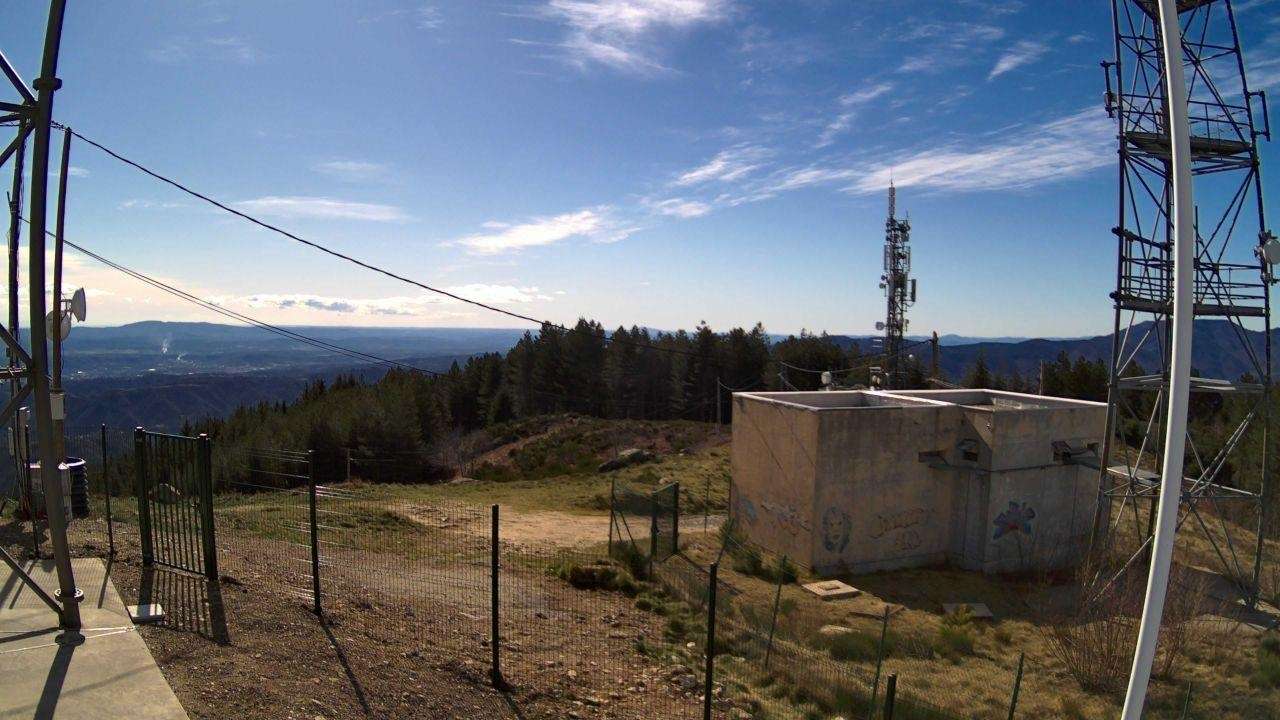
Fire: no
Smoke: yes